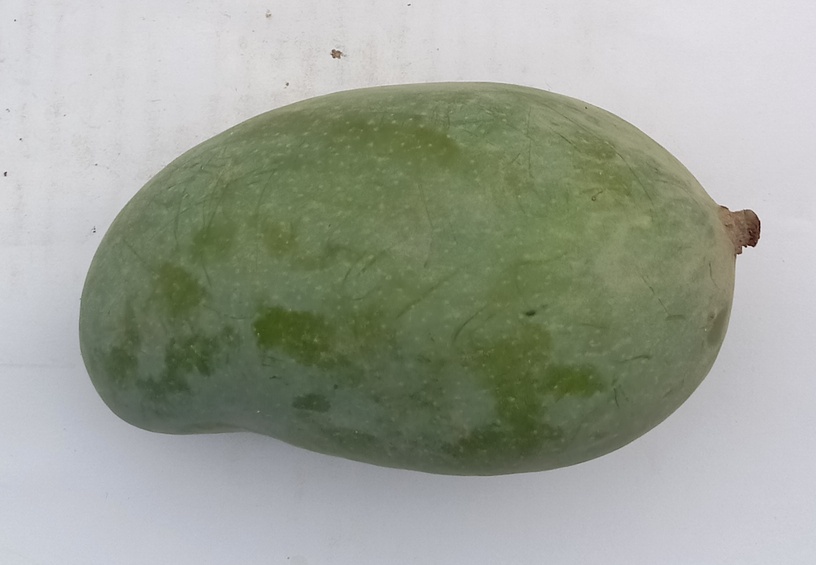
Mango variety: Sindhri